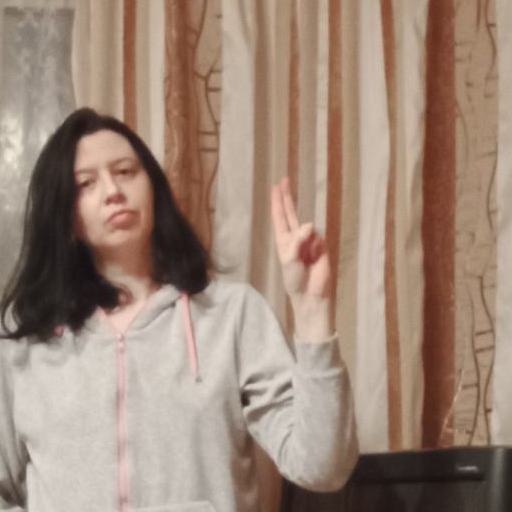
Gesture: two_up